Manuel Ramos (football manager)

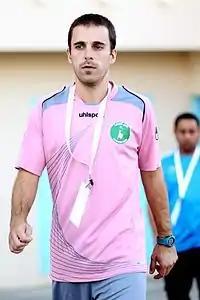
Manuel Ramos - Al-Nahda Club

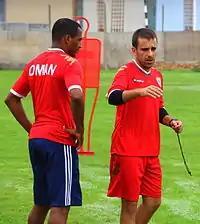
Manuel Ramos - Oman U-23

He first moved out of Portugal in 2012 to the Middle East and more accurately to Oman where he was appointed as the assistant manager (assistant to Hamad Al-Azani) of Oman Professional League side, Al-Nahda Club. He helped the Al-Buraimi-based side achieve the runners-up position in the most prestigious tournament of the nation, Sultan Qaboos Cup in 2012-13 and 2013-14. He also helped his side become the winners of the inaugural Oman Professional League in 2013–14 Sultan Qaboos Cup. Participating in the 2014 GCC Champions League, he helped his side qualify for the Semi-finals of the competition where the Omani club lost 3–2 on aggregate to Emirati club Al-Nasr SC.